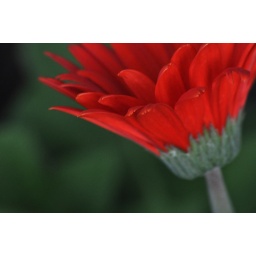
Macro of red flower in the Riverbanks Zoo and Gardens in Columbia, South Carolina.